Locustville Academy

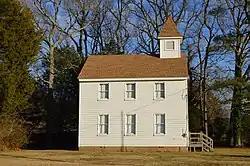

The Locustville Academy is a historic school building at 28055 Drummondtown Road in Locustville, Virginia. It is a two-story wood-frame building, with a gabled roof and small square cupola with a flared roof and louvered belfry. Built in 1859, it is a well-preserved example of a mid-19th century rural academy building. It served as a private school from 1859 to 1879, and as a public school from 1908 to 1926, when the Accomack County schools were consolidated. It was added to the National Register of Historic Places in 2016.